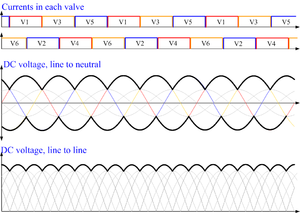
Un thyristor est un interrupteur électronique semi-conducteur à l'état solide constitué de quatre couches, alternativement dopées N et P. C'est un des composants essentiels de l'électronique de puissance. Il tire son nom du grec thura qui signifie porte et du suffixe « istor » qui provient du mot transistor. Il se comporte comme une bascule synchrone, c'est-à-dire qu'il reste commandé à l'allumage, par la gâchette, mais pas à l'extinction qui est provoquée par le passage du courant principal Iₐₖ à une valeur inférieure au courant de maintien IH.